Fall of Kabul (2021)

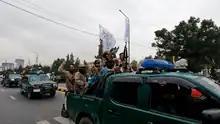
Taliban members celebrating on the anniversary of their victory in Kabul, August 2022

David E. Sanger, a "New York Times" correspondent, analyzed the decision to leave Afghanistan by Joe Biden, and consequently the manner of the fall of Kabul, as the result of four basic assumptions, or miscalculations: that there was enough time before the Afghan government collapsed for the US to withdraw, that the Afghan forces had "the same drive" to win as the Taliban did, that there was "a well-planned system for evacuating the embassy" and Afghans who had helped the US and their families, and that if the Taliban made it to Kabul, that there would be a "bloody block-by-block civil war" taking place in its streets.